Describe the emotion expressed in this image:  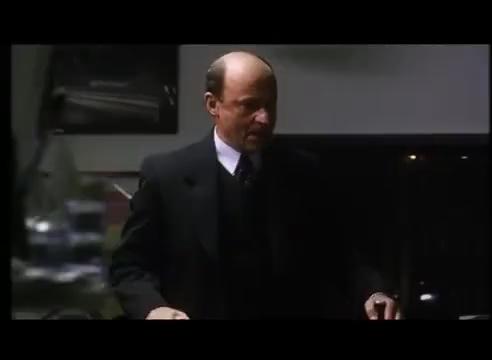
This person displays Fear, valence and arousal with high intensity.